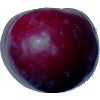
Label: Plum 2